Euchloe charlonia

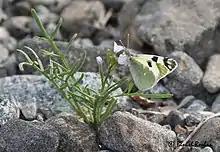
Elphinstonia charlonia from United Arab Emirates

Euchloe charlonia, the greenish black-tip or lemon white, is a butterfly in the family Pieridae. Its range is mainly in northern Africa, the Middle East and occasionally the southern Iberian Peninsula, especially Spain.